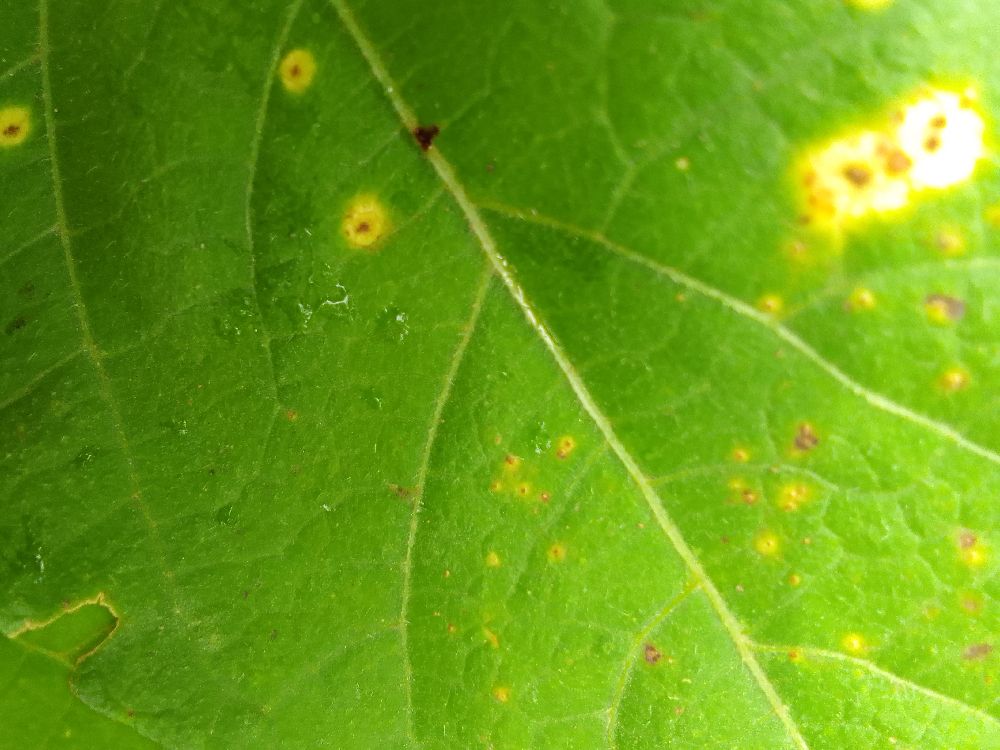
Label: rust